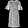
Label: Dress